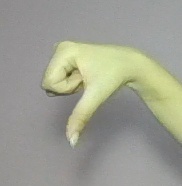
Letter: waw